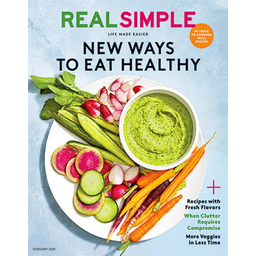
Label: paper